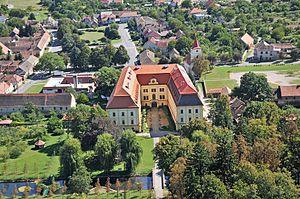
Myslibořice est une commune du district de Třebíč, dans la région de Vysočina, en République tchèque. Sa population s'élevait à 733 habitants en 2019.